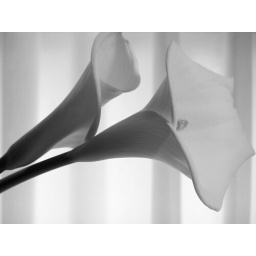
irises in black and white